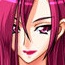
Portrait style: Anime Portrait